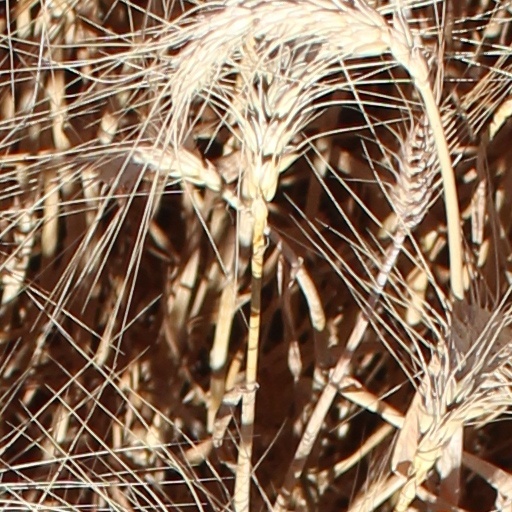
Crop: wheat